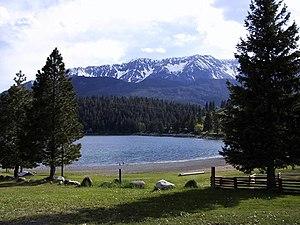
Le lac Wallowa est un lac de l'Oregon, aux États-Unis, situé dans le comté de Wallowa.